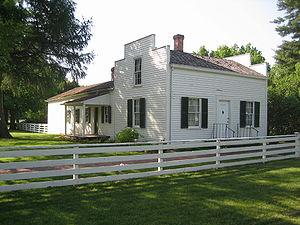
John Deere est un industriel américain, fondateur de l'entreprise John Deere.